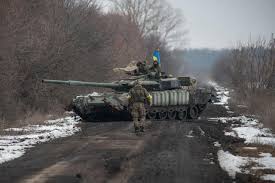
Label: Tank